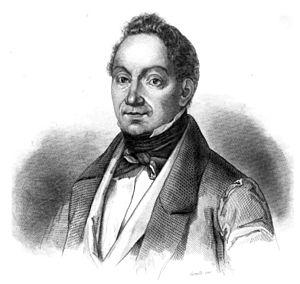
Pietro Colletta, né le 23 janvier 1775 à Naples et mort le 11 novembre 1831 à Florence, est un patriote, historien et général italien.